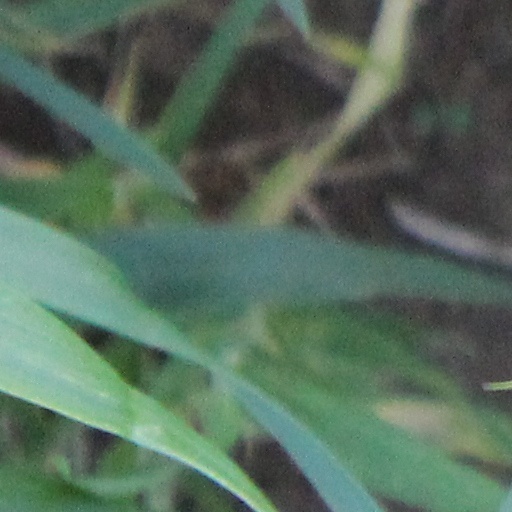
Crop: wheat